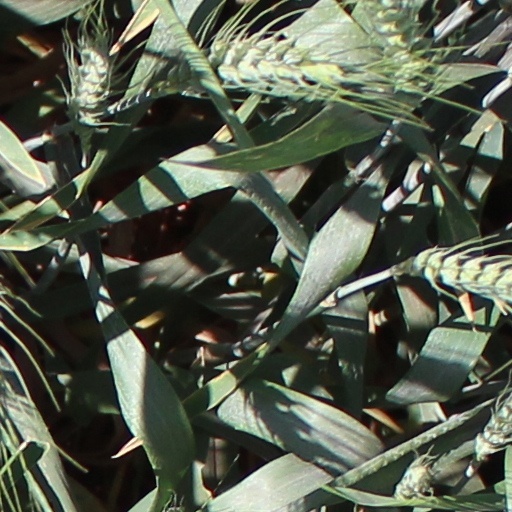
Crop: wheat